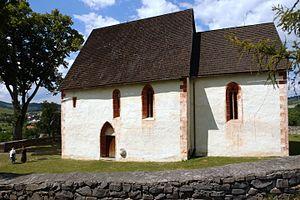
Poniky, est un village de Slovaquie situé dans la région de Banská Bystrica.